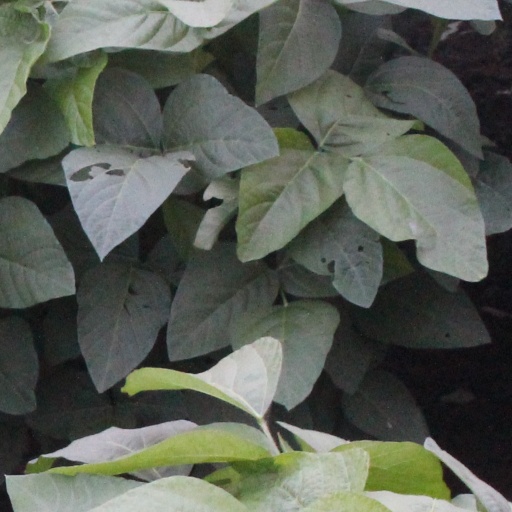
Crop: soybean